Culture in Bristol

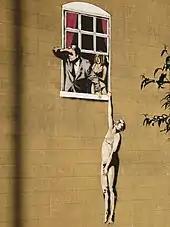
Banksy graffiti, Park Street, Bristol 2006

There are several graffiti artists active in Bristol; one of whom is Banksy, who produced the album cover for Think Tank by britpop band Blur. Other Bristol graffiti artists include Nick Walker, Sickboy, Inkie, Stars, Lokey, cheo.